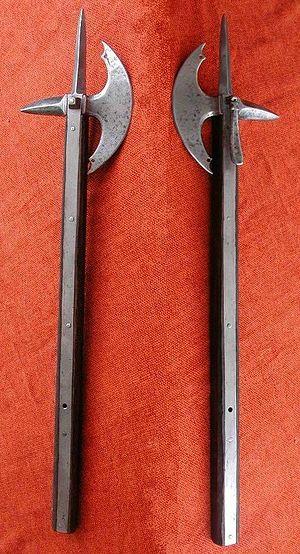
Une hache de guerre est une hache dont l'usage est celui d'une arme et non d'un outil. C'est une arme de taille. Son évolution médiévale, la hache d'armes, permet également de frapper d'estoc.